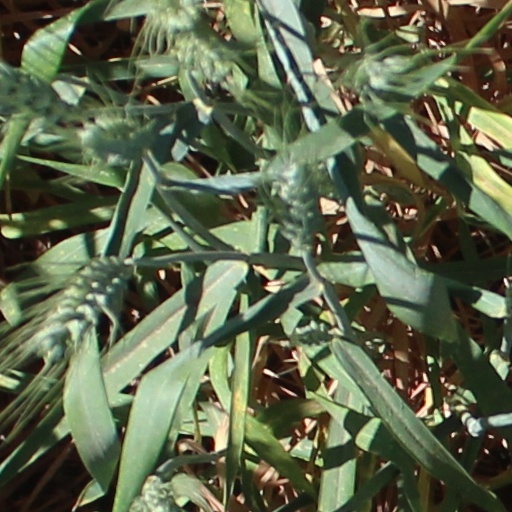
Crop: wheat